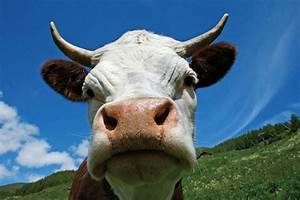
Label: cow